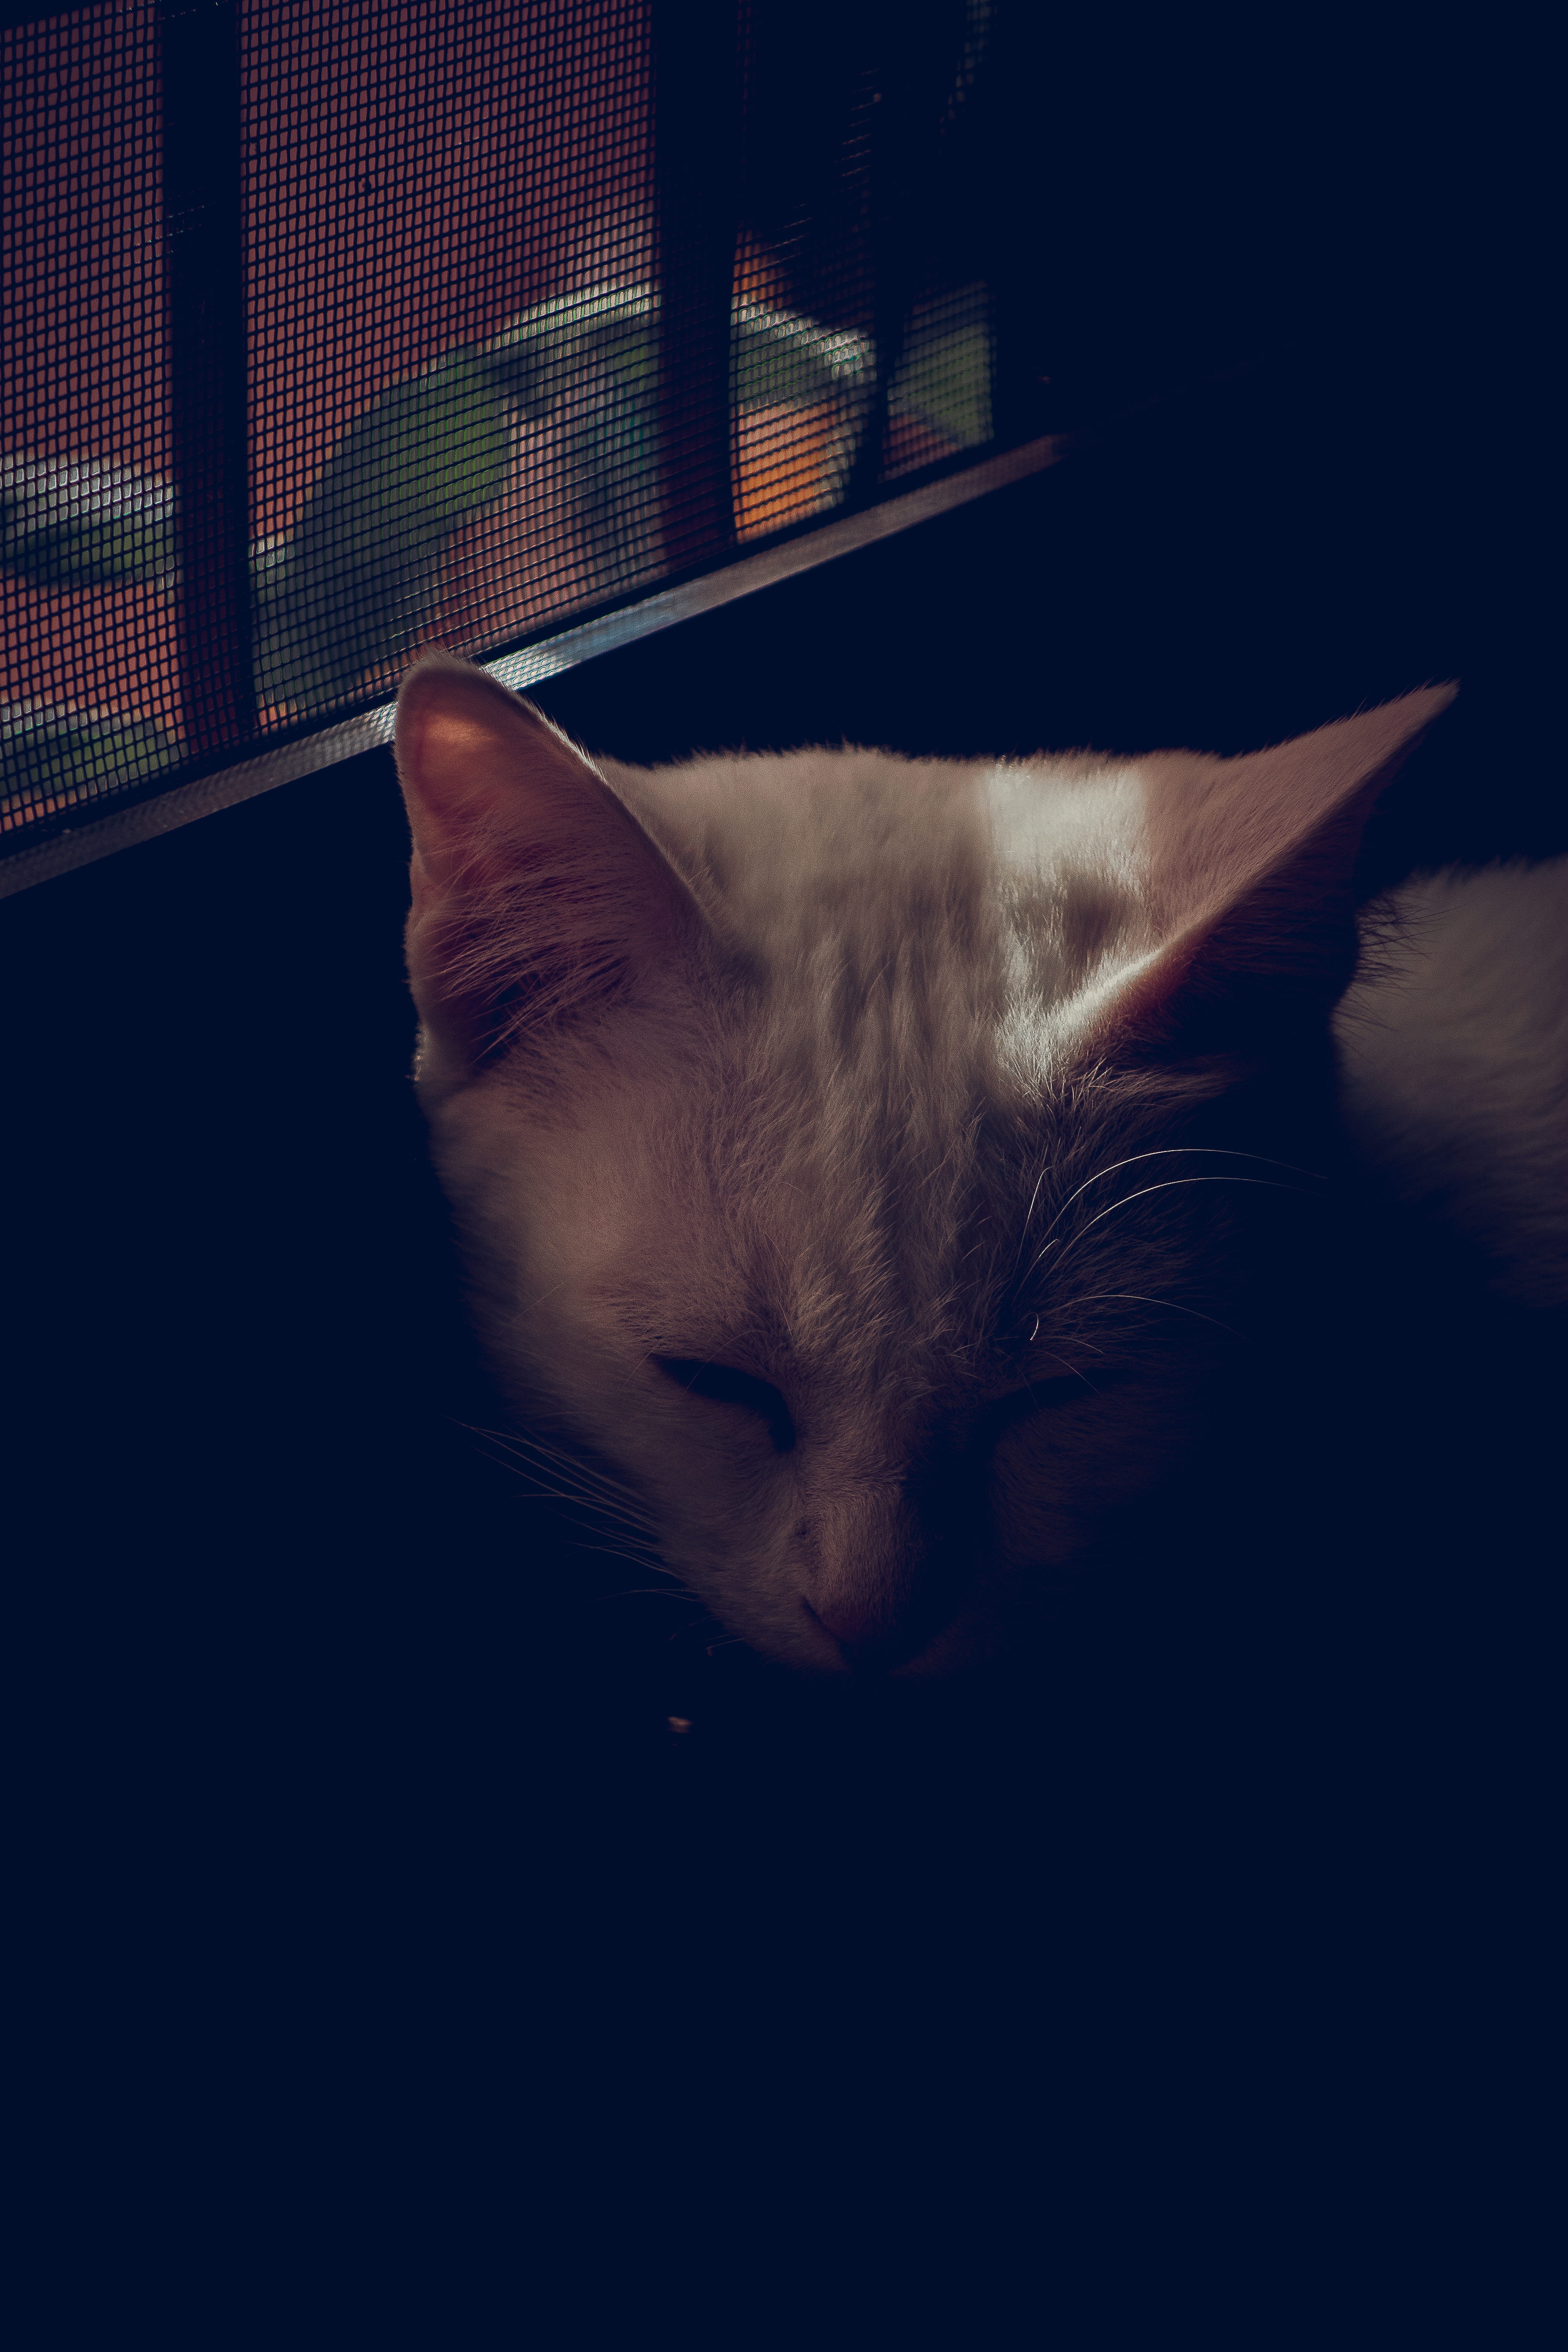
cat, carnivore, small to medium sized cats, felidae, whiskers, snout, fur, mesh, domestic short haired cat